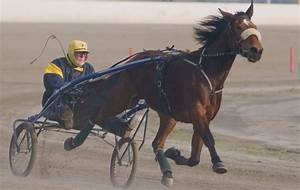
Label: horse